Rochegude, Drôme

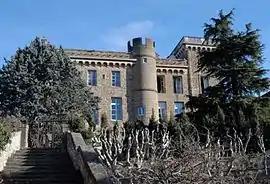
Château de Rochegude

Rochegude is a commune in the Drôme department in southeastern France.